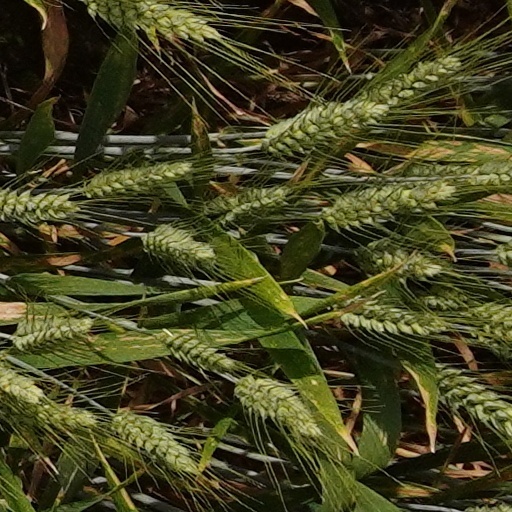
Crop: wheat